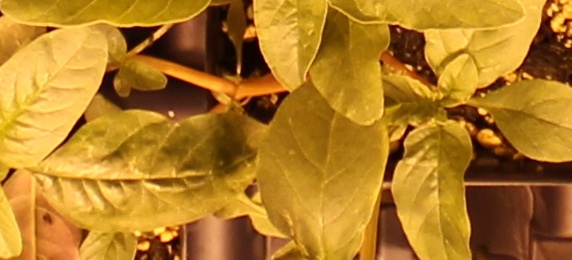
Label: Waterhemp